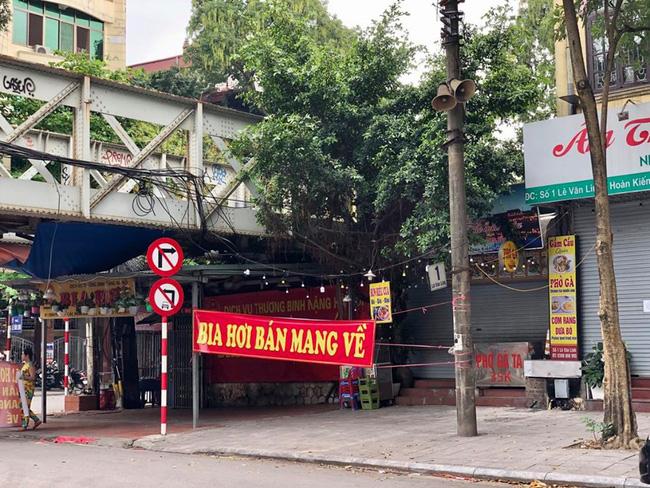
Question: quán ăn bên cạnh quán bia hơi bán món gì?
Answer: quán bán phở gà